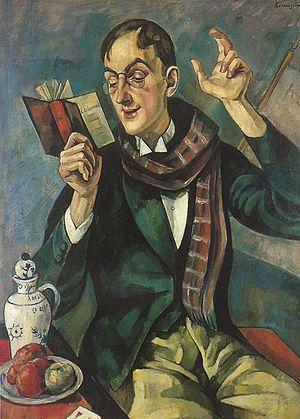
Roman Kramsztyk, né le 18 août 1885 à Varsovie et décédé le 6 août 1942 dans cette même ville, est un peintre polonais d'origine juive. Il est un des représentants du mouvement néoclassique des années 1920 et 1930.